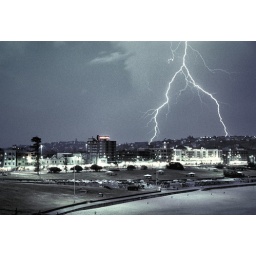
Shot from my apartment window at the Southern end of Bondi beach in 2001, during an electrical storm.